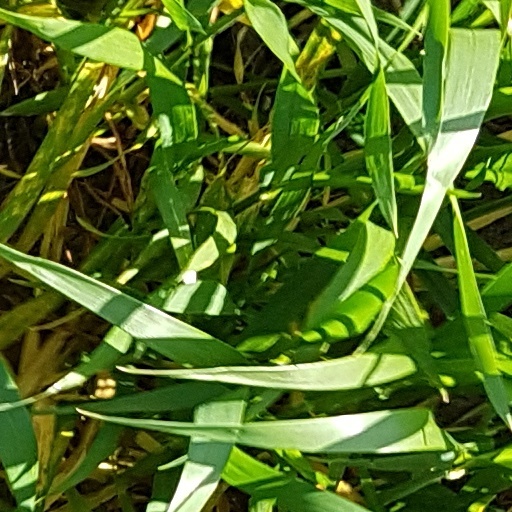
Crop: wheat